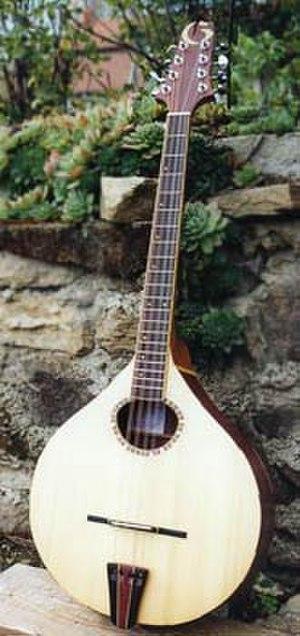
Le bouzouki est un instrument de musique répandu en Grèce, dont il est souvent considéré comme l'instrument « national » depuis le milieu du XXᵉ siècle. C'est un luth à manche long fretté, de la famille du tambur, très proche du tambur bulgare ou serbe, de la tambouritza ou du saz, dont il se différencie par les frettes fixes, l'ouïe centrale et le son plus métallique. Contrairement à une idée répandue, on trouve son ancêtre, le « tambouras » dès l'époque byzantine dans tout l'espace grec et slave, donc avant l'arrivée des Turcs dans les Balkans.